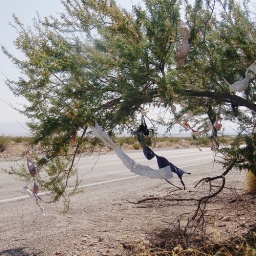
Part of a hjigh-school ritual in Southern California. Teenage girls hang bras on this tree in the Mojave Desert.